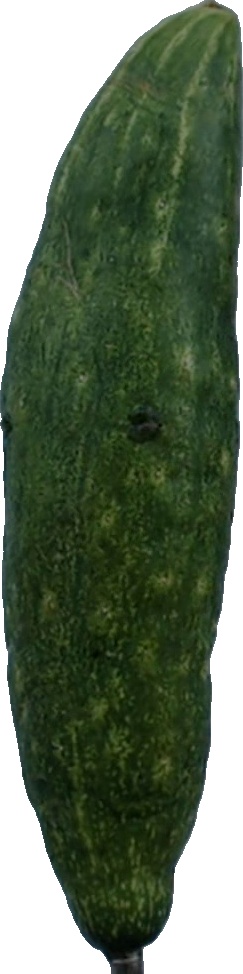
Label: cucumber_3